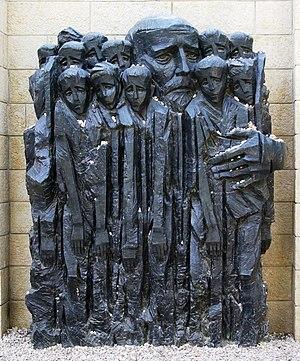
Jérusalem - Mémorial de Yad Vashem - sculpture en hommage à Janusz Korczak, représenté avec les enfants de son orphelinat. On remarquera les petits cailloux blancs déposés sur la statue en divers endroits qui semblent être de délicats pétales de fleurs tombés d'un arbre.